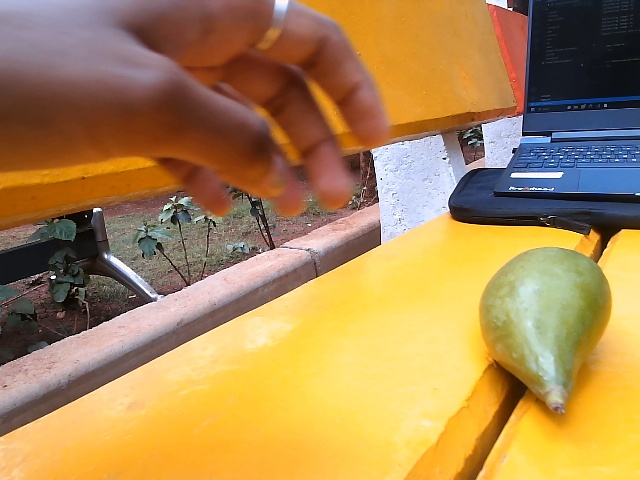
Label: Raw_Mango